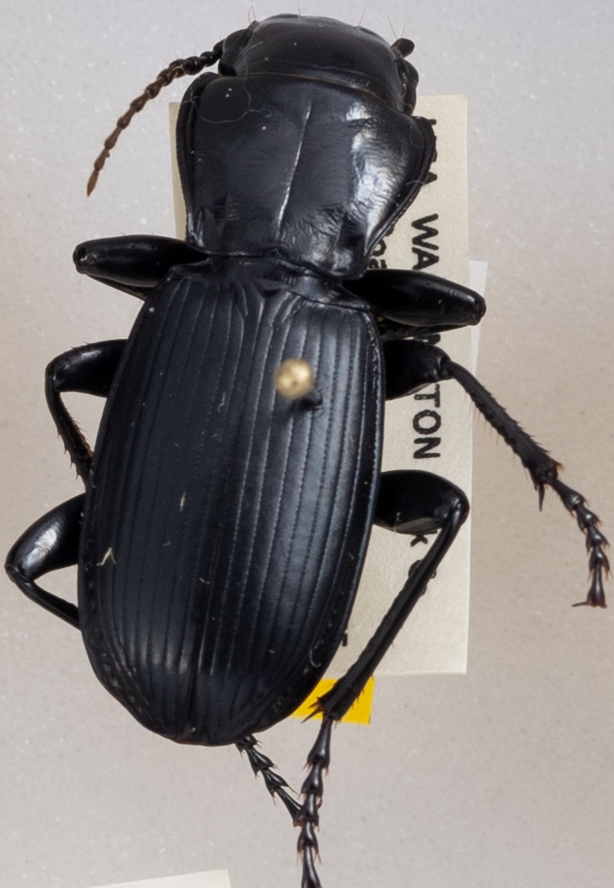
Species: Pterostichus lama
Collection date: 2019-07-09
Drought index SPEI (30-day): -0.71
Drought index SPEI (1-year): -2.09
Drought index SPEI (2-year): -2.09